Gradient vector flow

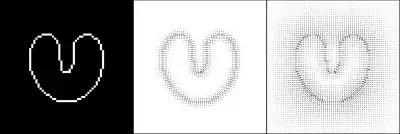
Fig. 1. An edge map (left) describes the boundary of an object. The gradient of the (slightly blurred) edge map (center) points towards the boundary, but is very local. The gradient vector flow (GVF) field (right) also points towards the boundary, but has a much larger capture range.

Equation 1 is a variational formulation that has both a data term and a regularization term. The first term in the integrand is the data term. It encourages the solution formula_6 to closely agree with the gradients of the edge map since that will make